Hunter Renfrow

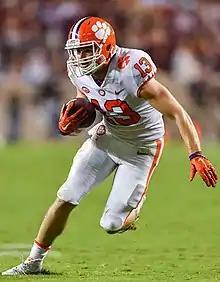
Renfrow with Clemson in 2018

Despite receiving scholarship offers to play football and baseball at schools in the Football Championship Subdivision (FCS), Renfrow enrolled at Clemson University, and walked on to the Clemson Tigers football team. He was and weighed only . He took a redshirt in 2014. By 2015, when he had increased to , he received a scholarship. Renfrow played in all 13 games as a redshirt freshman in 2015, making ten starts, and recording 492 yards and five touchdowns. He caught two touchdown passes in the 2016 College Football Playoff National Championship. In 2016, Renfrow played in just nine games as a sophomore due to injury. He recorded 353 yards and caught four touchdown passes. In the 2017 College Football Playoff National Championship against the Alabama Crimson Tide, he caught the game-winning touchdown